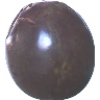
Label: Passion Fruit 1